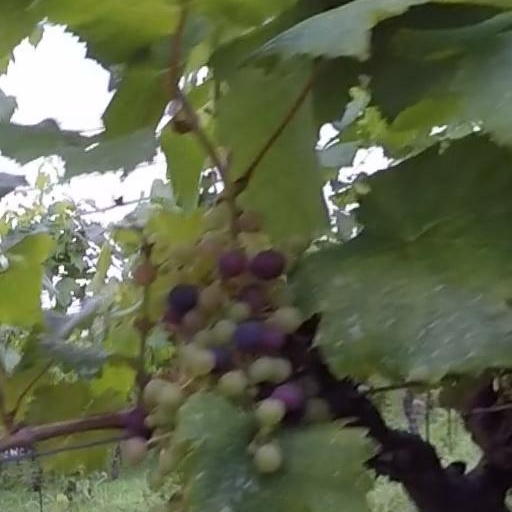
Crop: grape